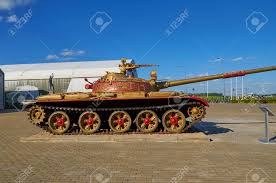
Label: T-62